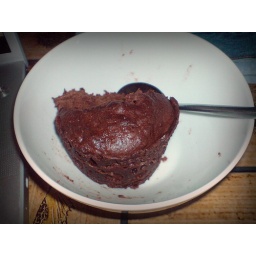
So I made cake in a mug and it was great!